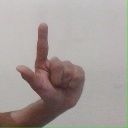
अक्षर: ल